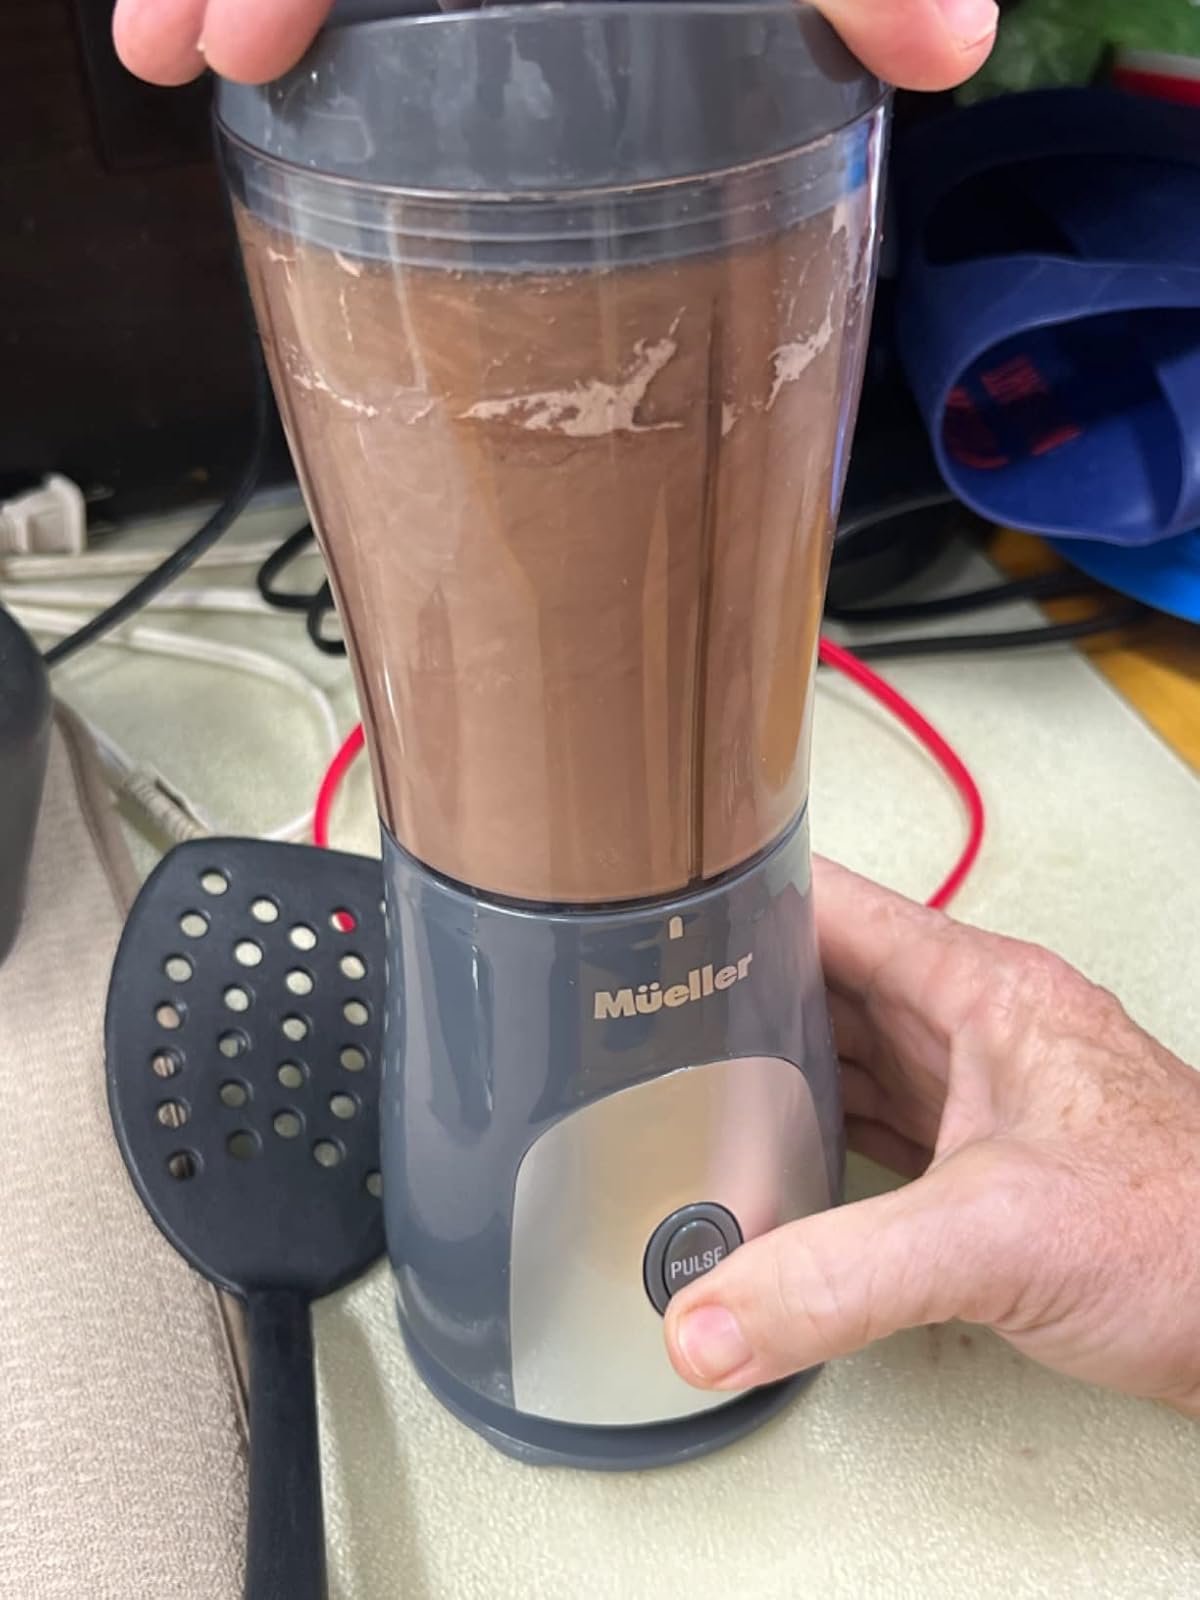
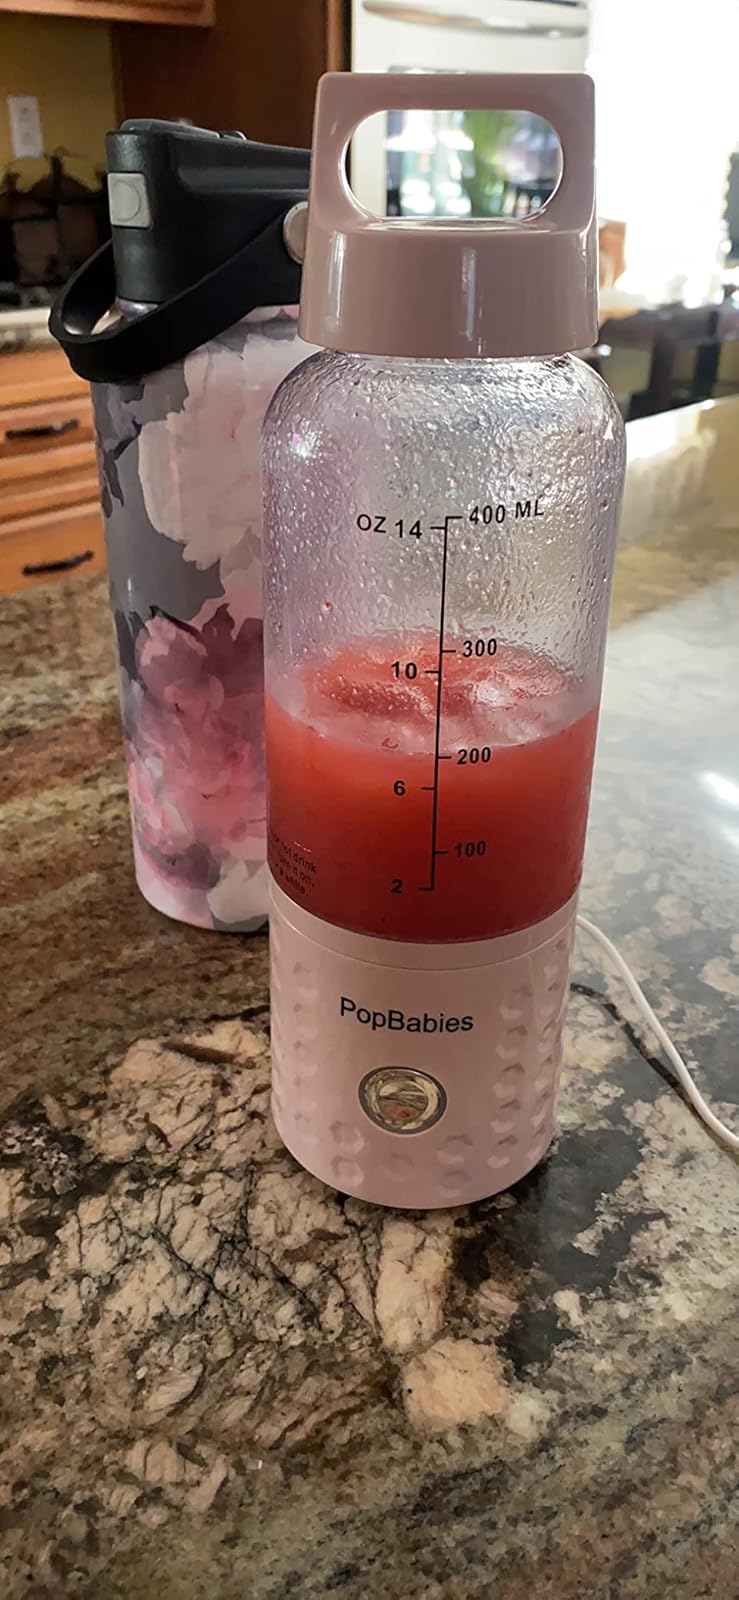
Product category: items_blender
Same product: no